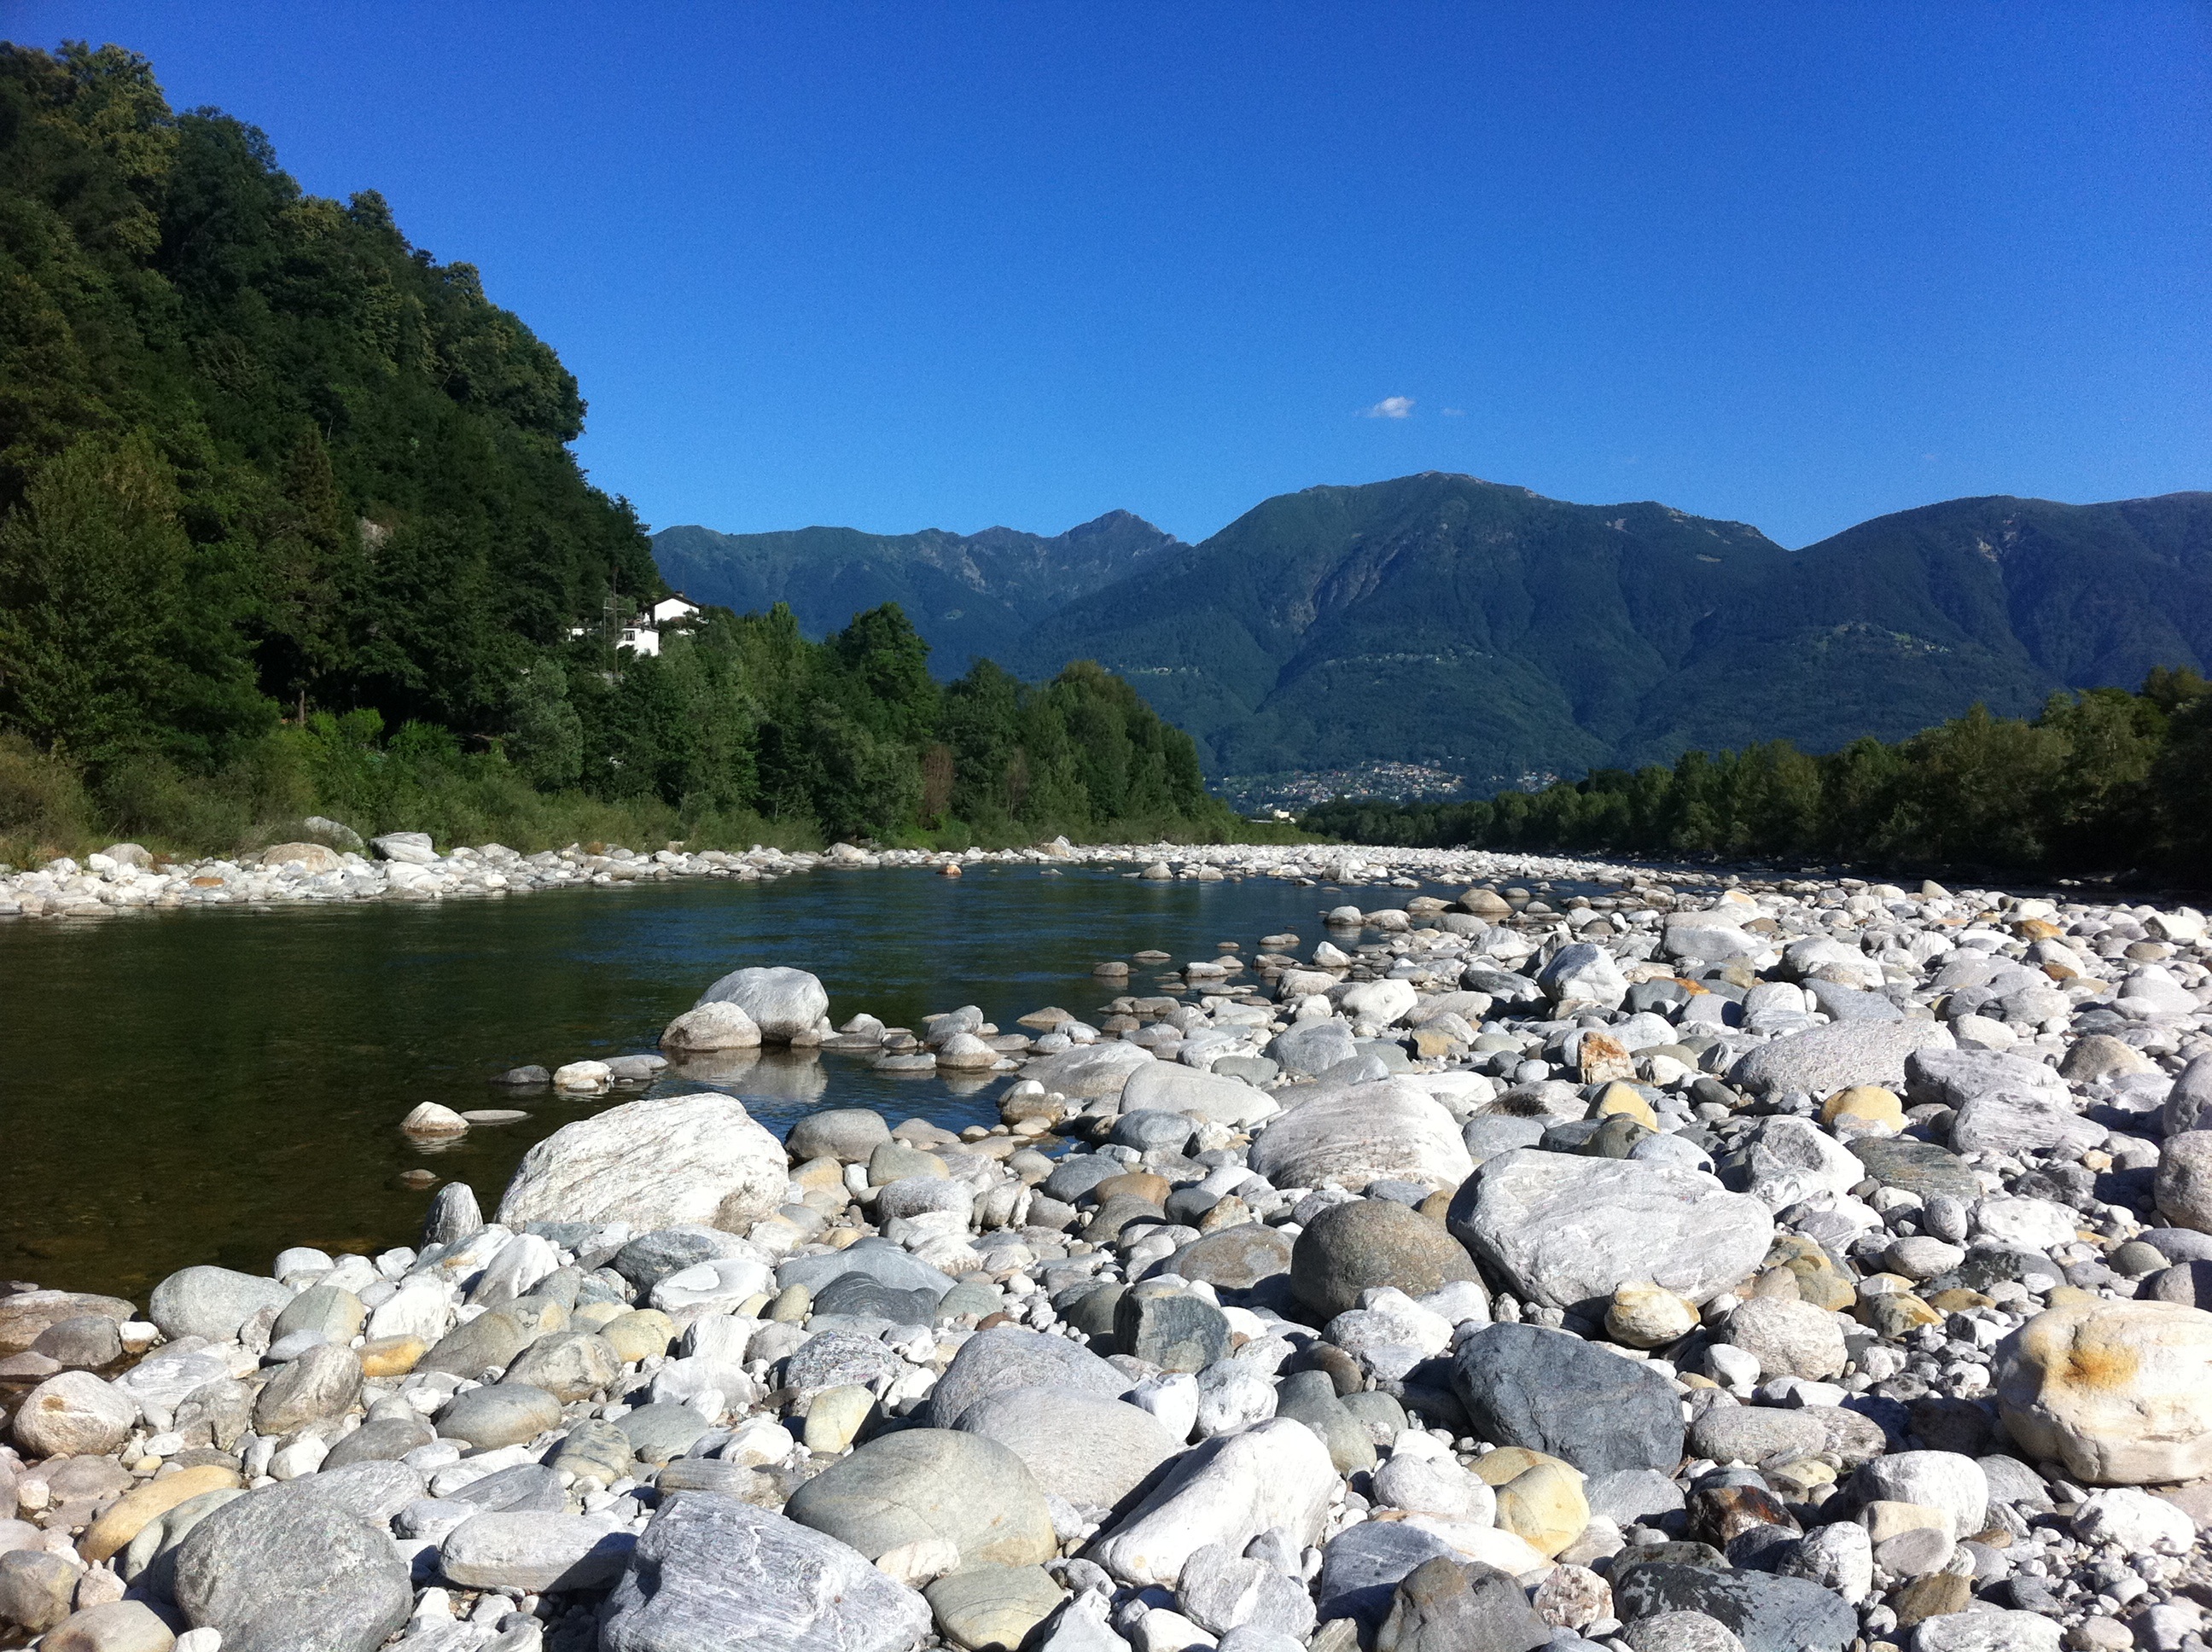
sea, rock, wilderness, walking, mountain, lake, river, valley, mountain range, alpine, reservoir, body of water, stones, mountains, loch, wadi, landform, ticino, mountainous landforms